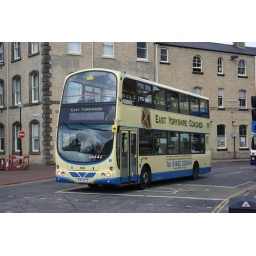
EYMS Volvo B7TL/Wright is seen in Hull centre, outshopped in the blue coach livery.